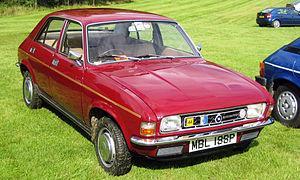
L'Austin Allegro est une voiture commercialisée de 1973 à 1982 par le groupe British Leyland sous la marque Austin.